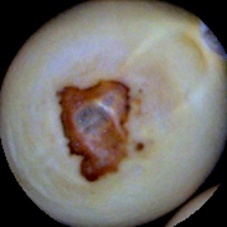
Label: Spotted